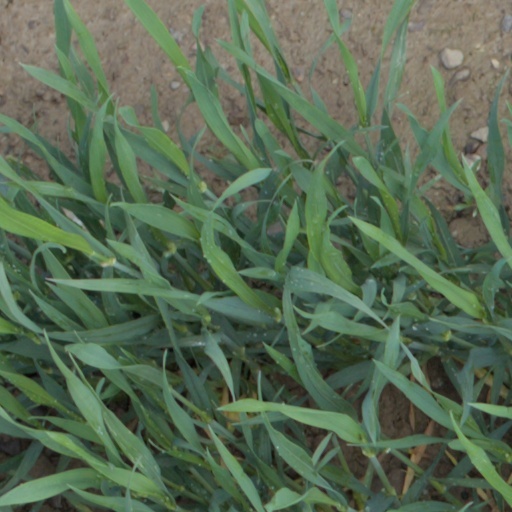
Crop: wheat